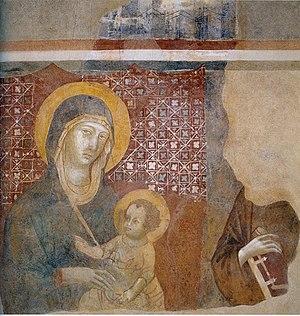
Maestro di Badia a Isola est un peintre italien siennois anonyme, actif entre 1285 et 1315 environ.